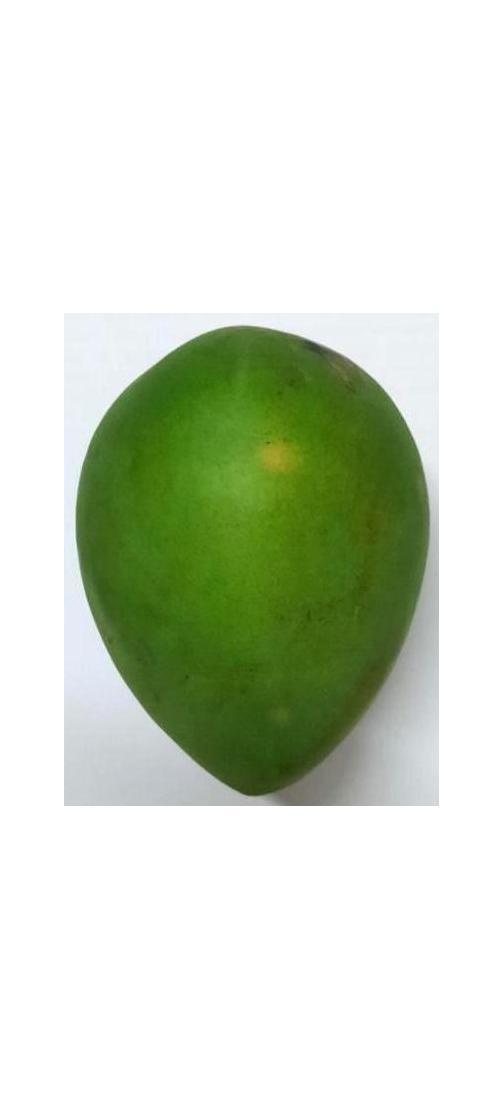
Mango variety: Harivanga